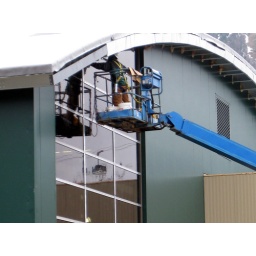
Jeremy and Eric from Acme Glass install glass wall at Ice Haus, with Tram Car reflecting in the glass.